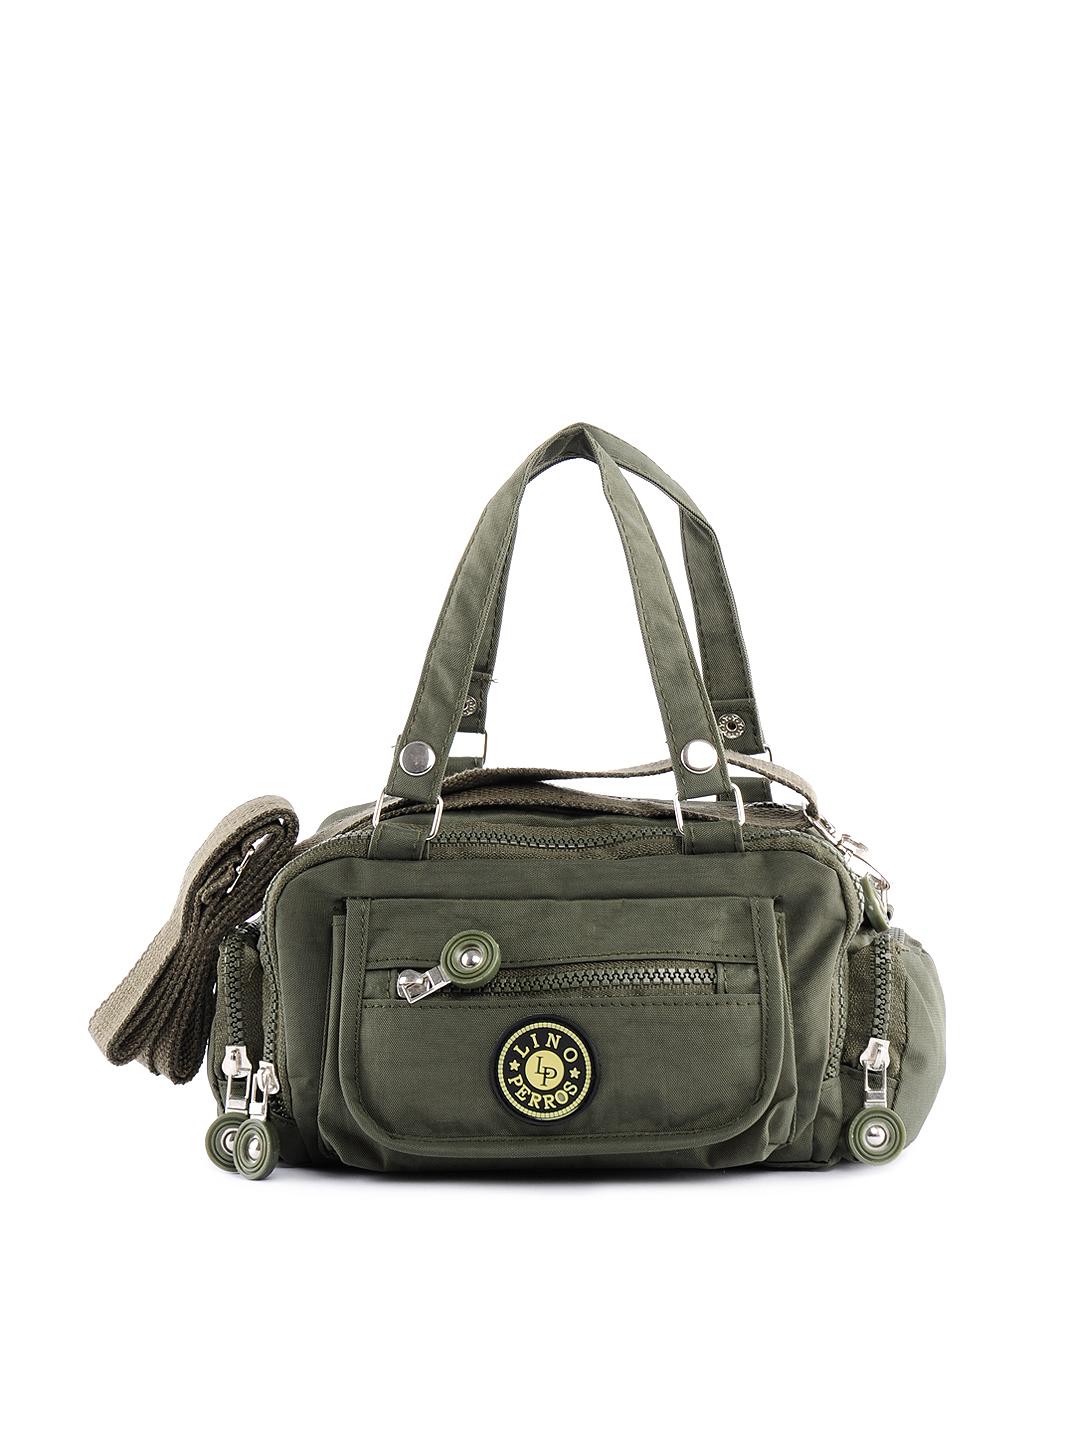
Lino Perros Women Small Olive Handbag
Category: Accessories / Bags / Handbags
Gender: Women
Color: Olive
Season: Summer 2012
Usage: Casual